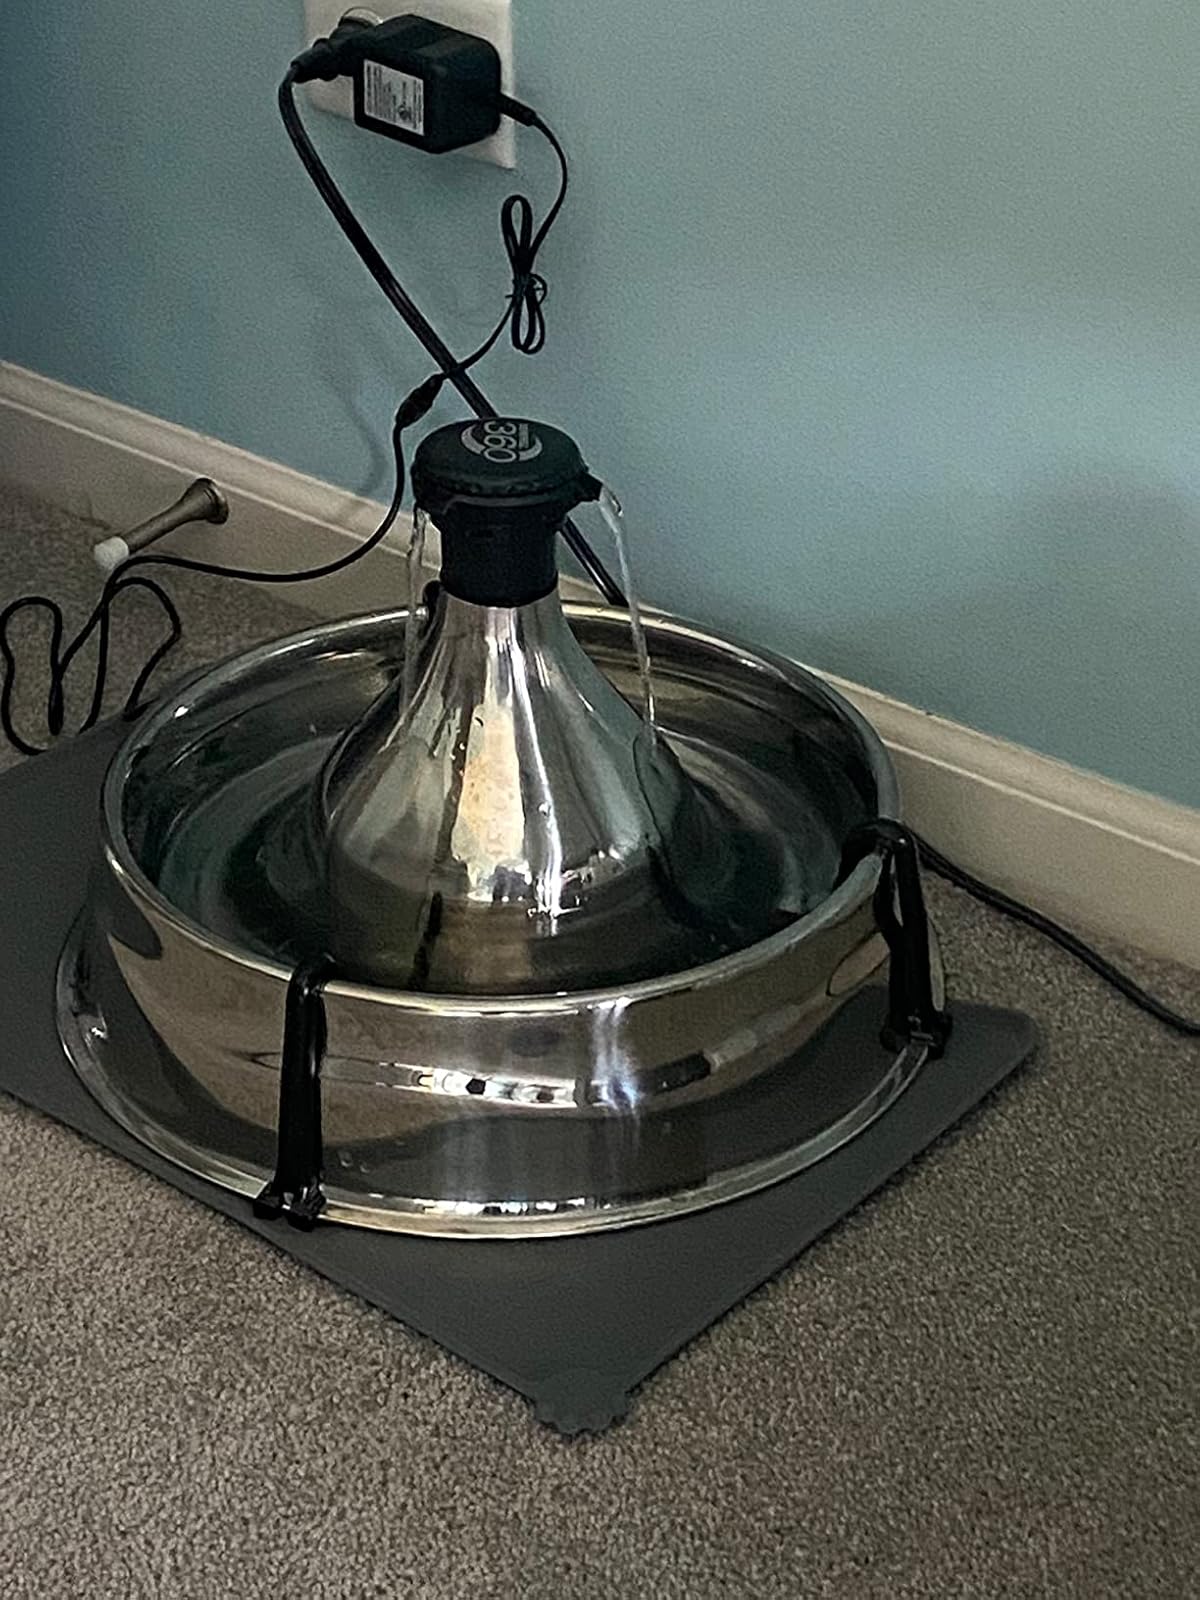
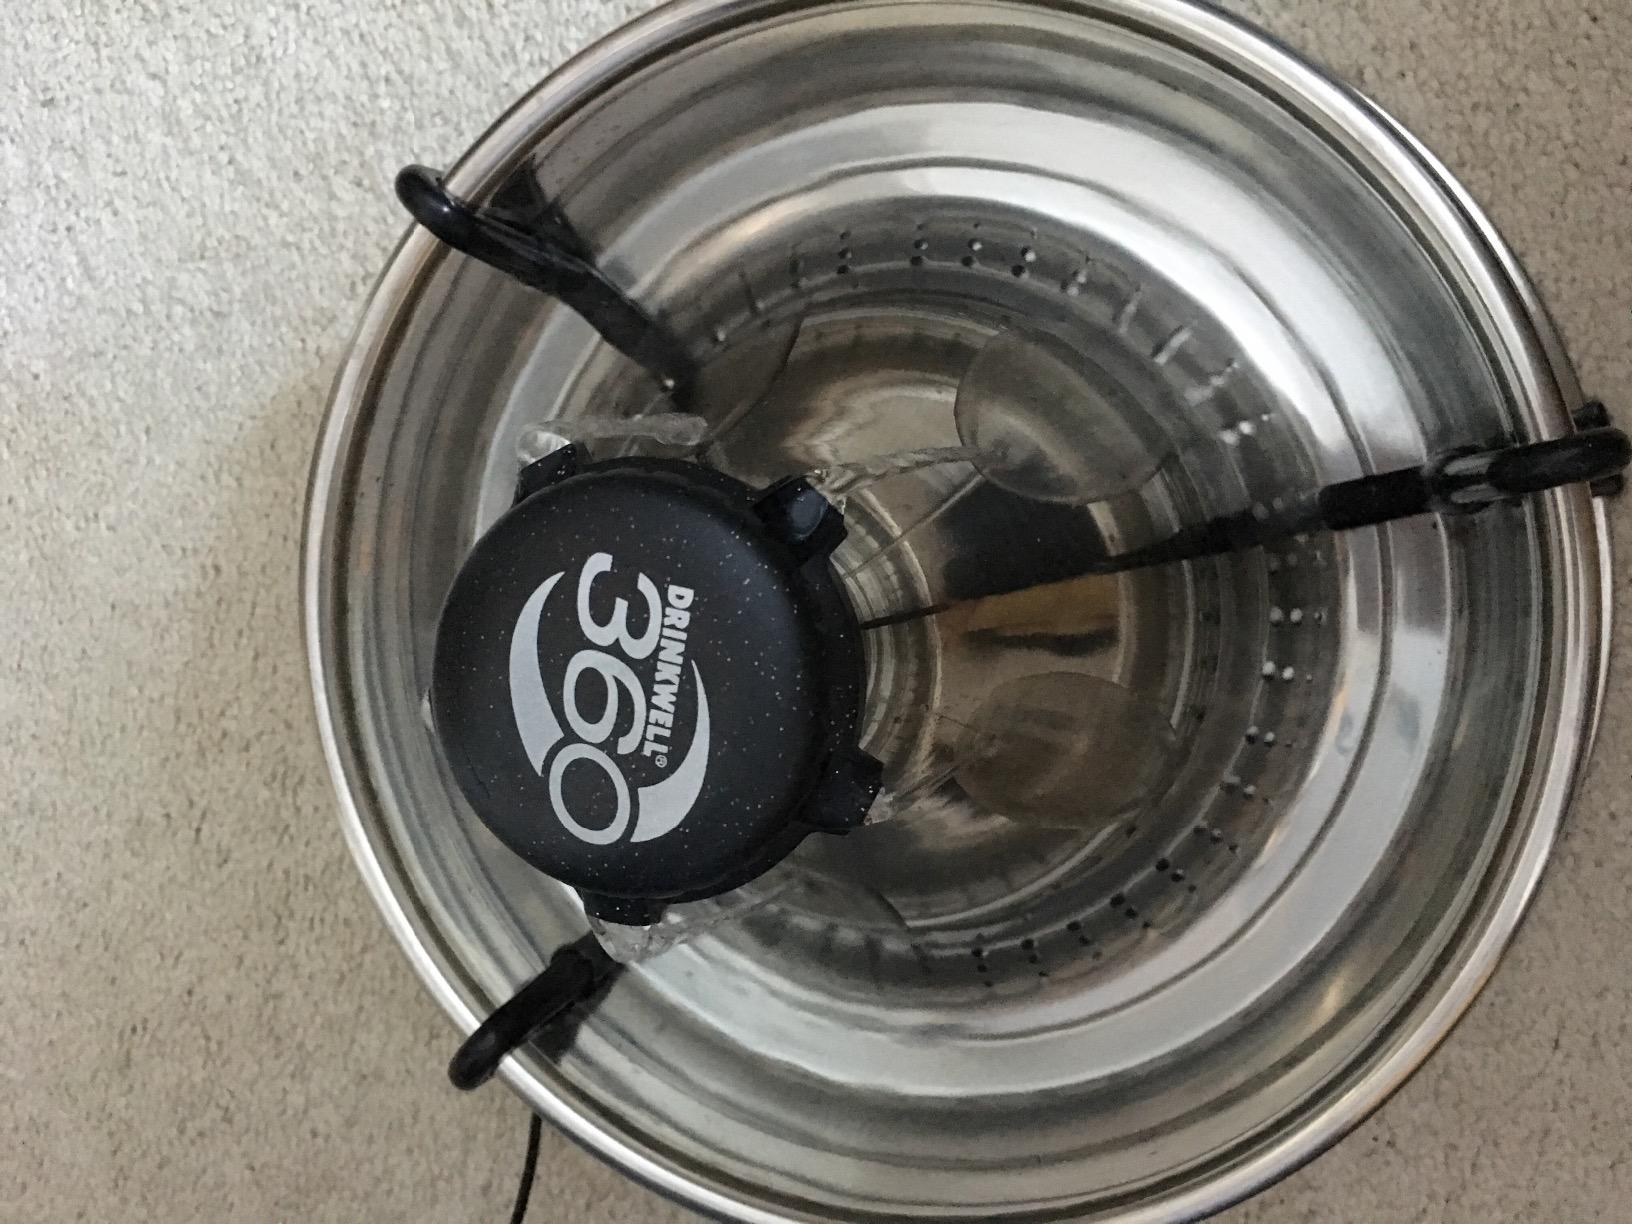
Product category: items_bowl
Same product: yes